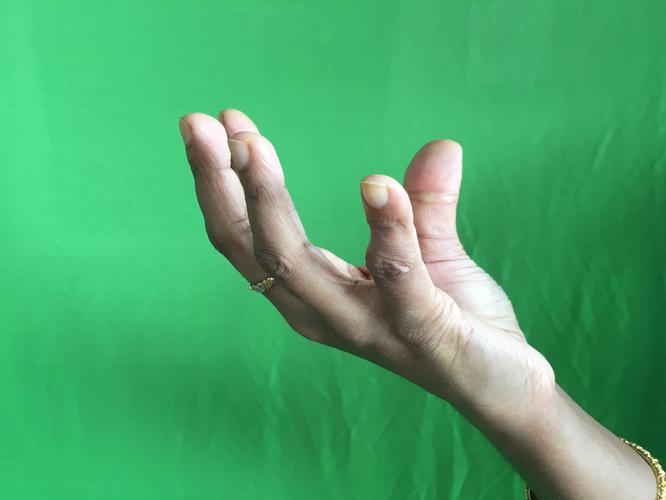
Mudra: Padmakosha
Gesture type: single_hand